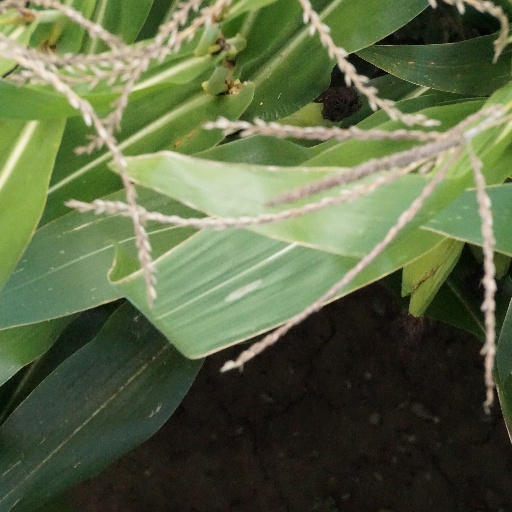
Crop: maize; corn